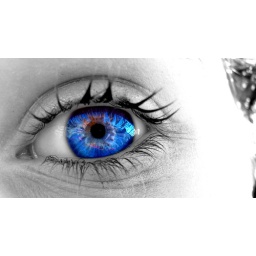
blue sky over lake michigan